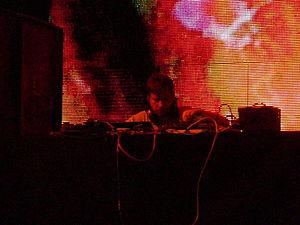
Richard David James, mieux connu sous le nom de scène Aphex Twin, est un compositeur britannique de musique électronique, né à Limerick, en Irlande, le 18 août 1971. Il grandit en Cornouailles. Il est généralement considéré comme un des artistes les plus influents de la scène électronique, en particulier dans les genres ambient techno et IDM.